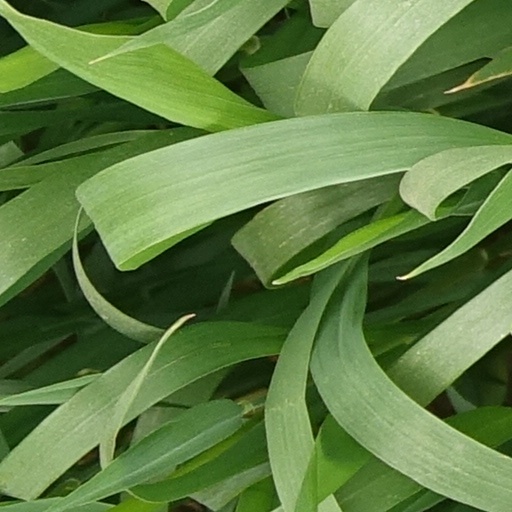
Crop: wheat